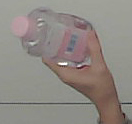
Product: johnson_baby